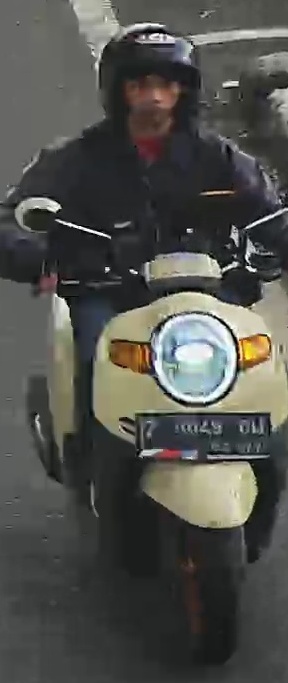
person-with-helmet: 1
person-without-helmet: 0